Bronx Library Center

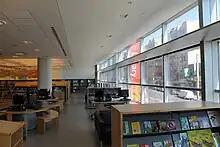
View of the second floor children's library with curtain wall and light shelf

The Bronx Library Center is LEED Silver-certified and is the first "green" library in New York City; it includes many sustainable architecture features. Approximately 40 percent of materials used in the construction of the library were manufactured locally (within 500 miles of the site). The majority of materials produced by the demolition of the Con Edison building on site before the library were recycled to be used in off-site locations. The library itself is composed of roughly 20 percent recycled material. In addition to using environmentally safe materials, chemical release into the atmosphere is further mitigated by water-cooled chillers. The mechanical HVAC systems help provide building energy use of 20 percent less than code requires.